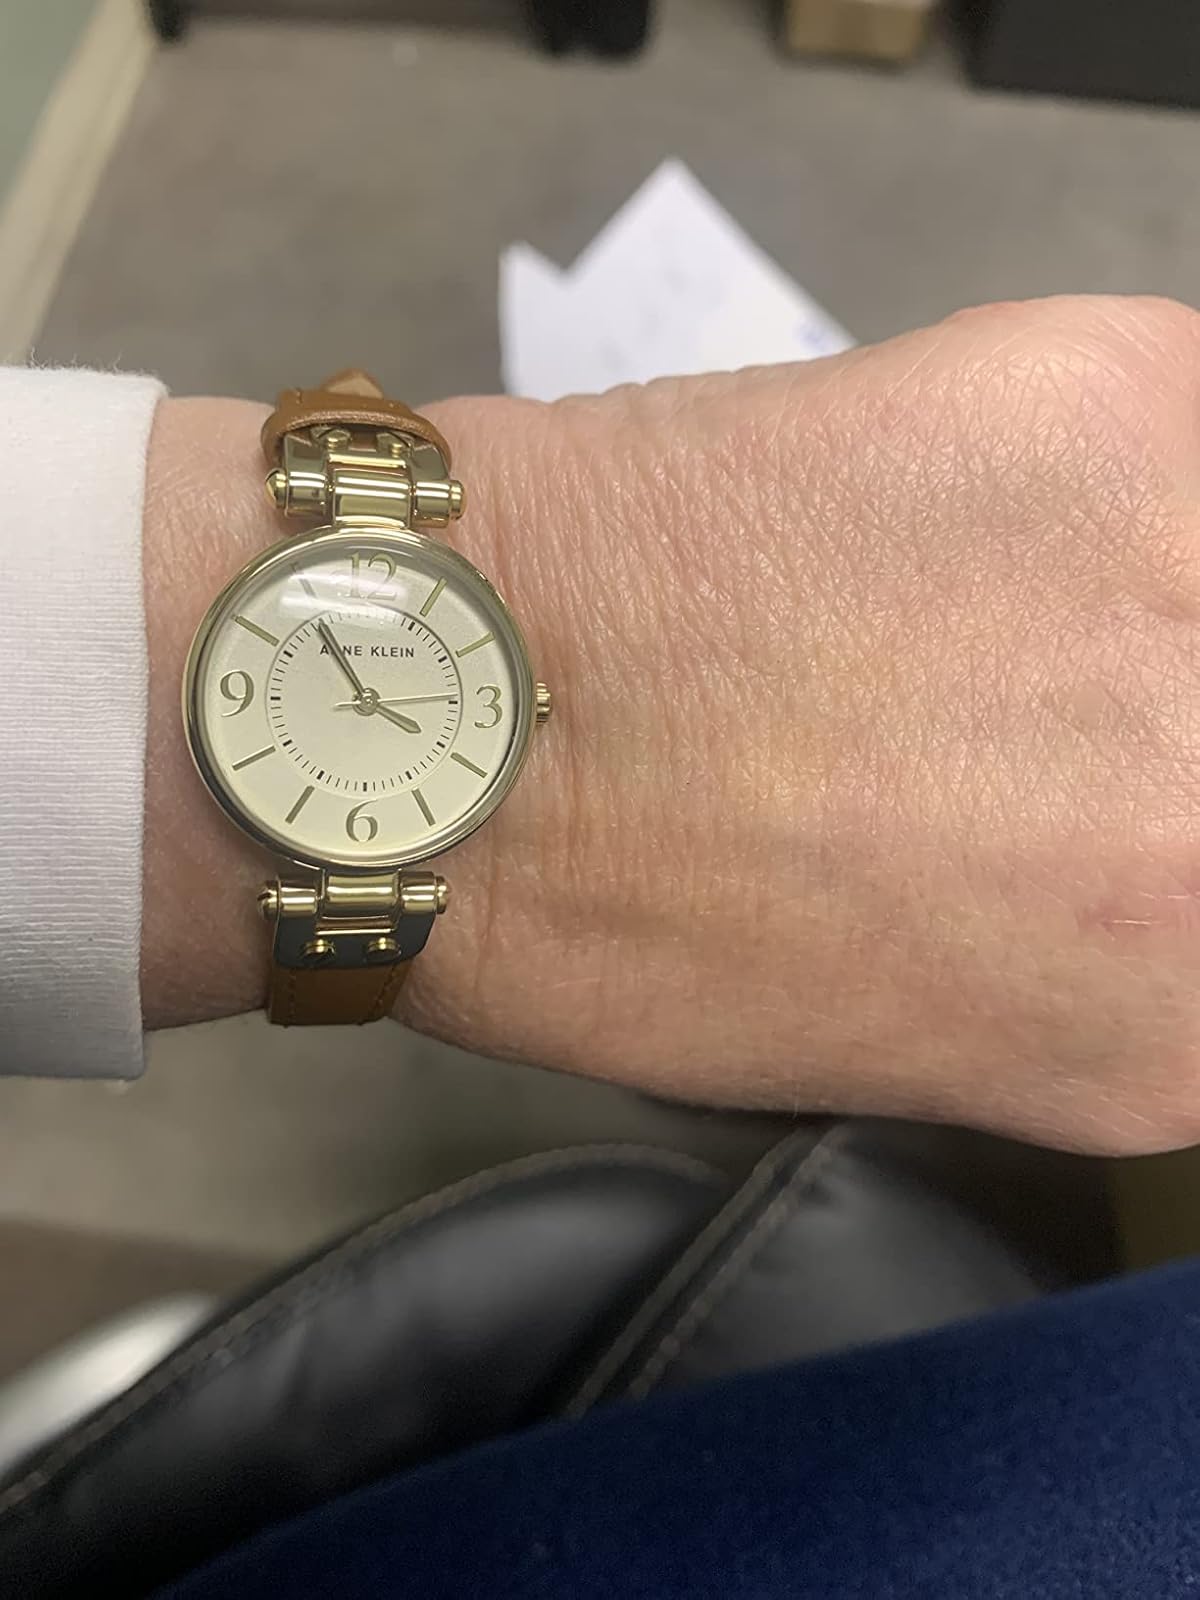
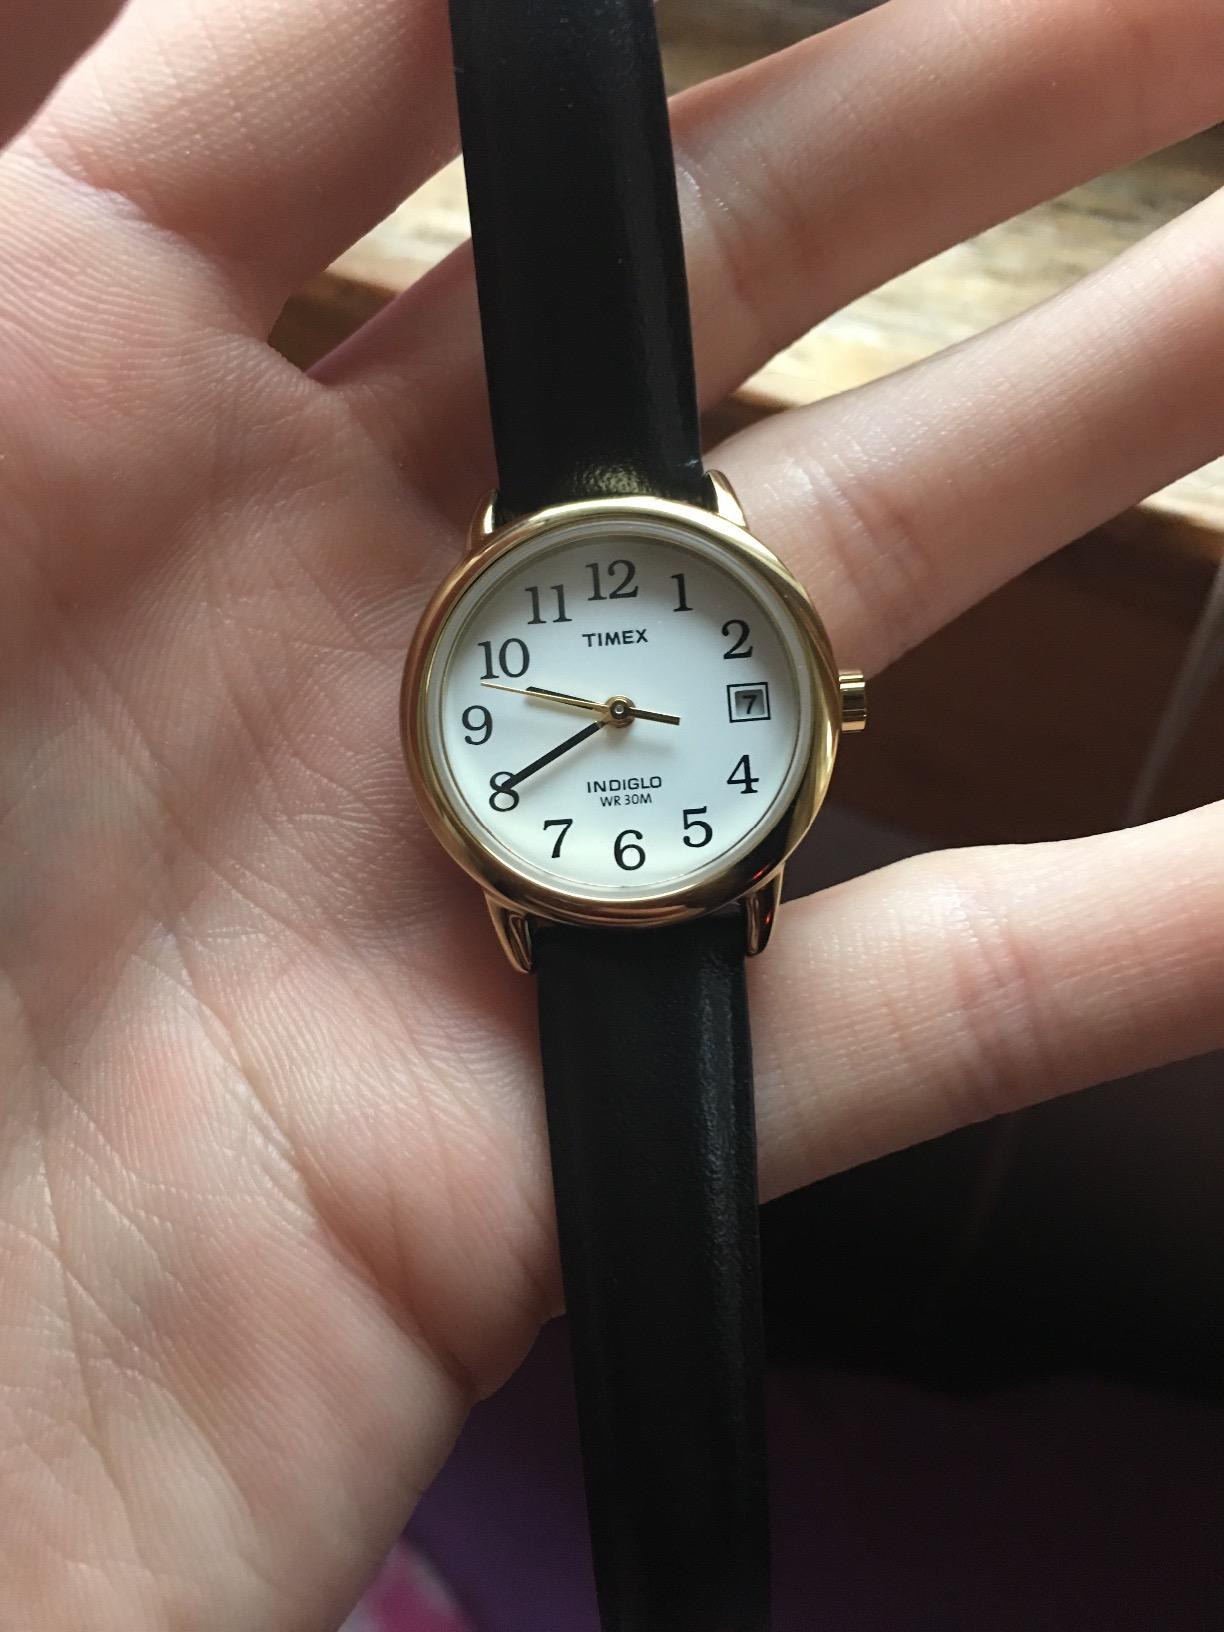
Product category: accessories_watch
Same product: no